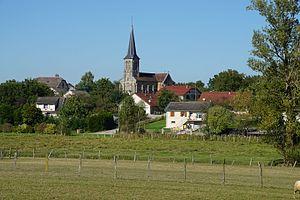
Bouhans-lès-Lure et son église.
Bouhans-lès-Lure est une commune française située dans le département de la Haute-Saône, en région Bourgogne-Franche-Comté.